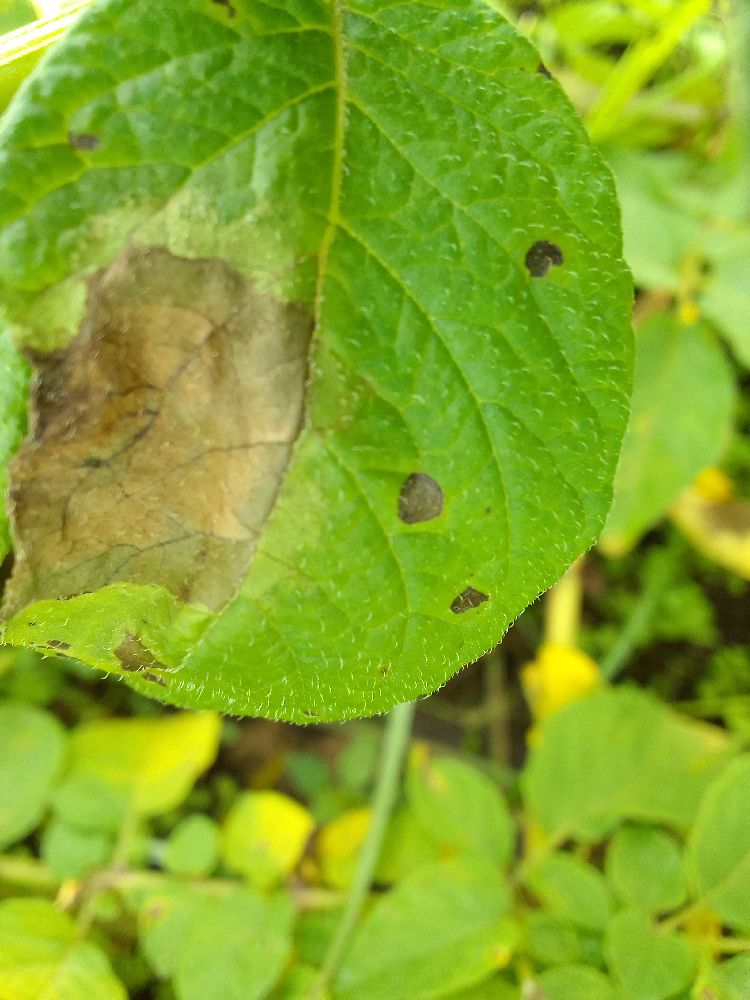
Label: Late blight